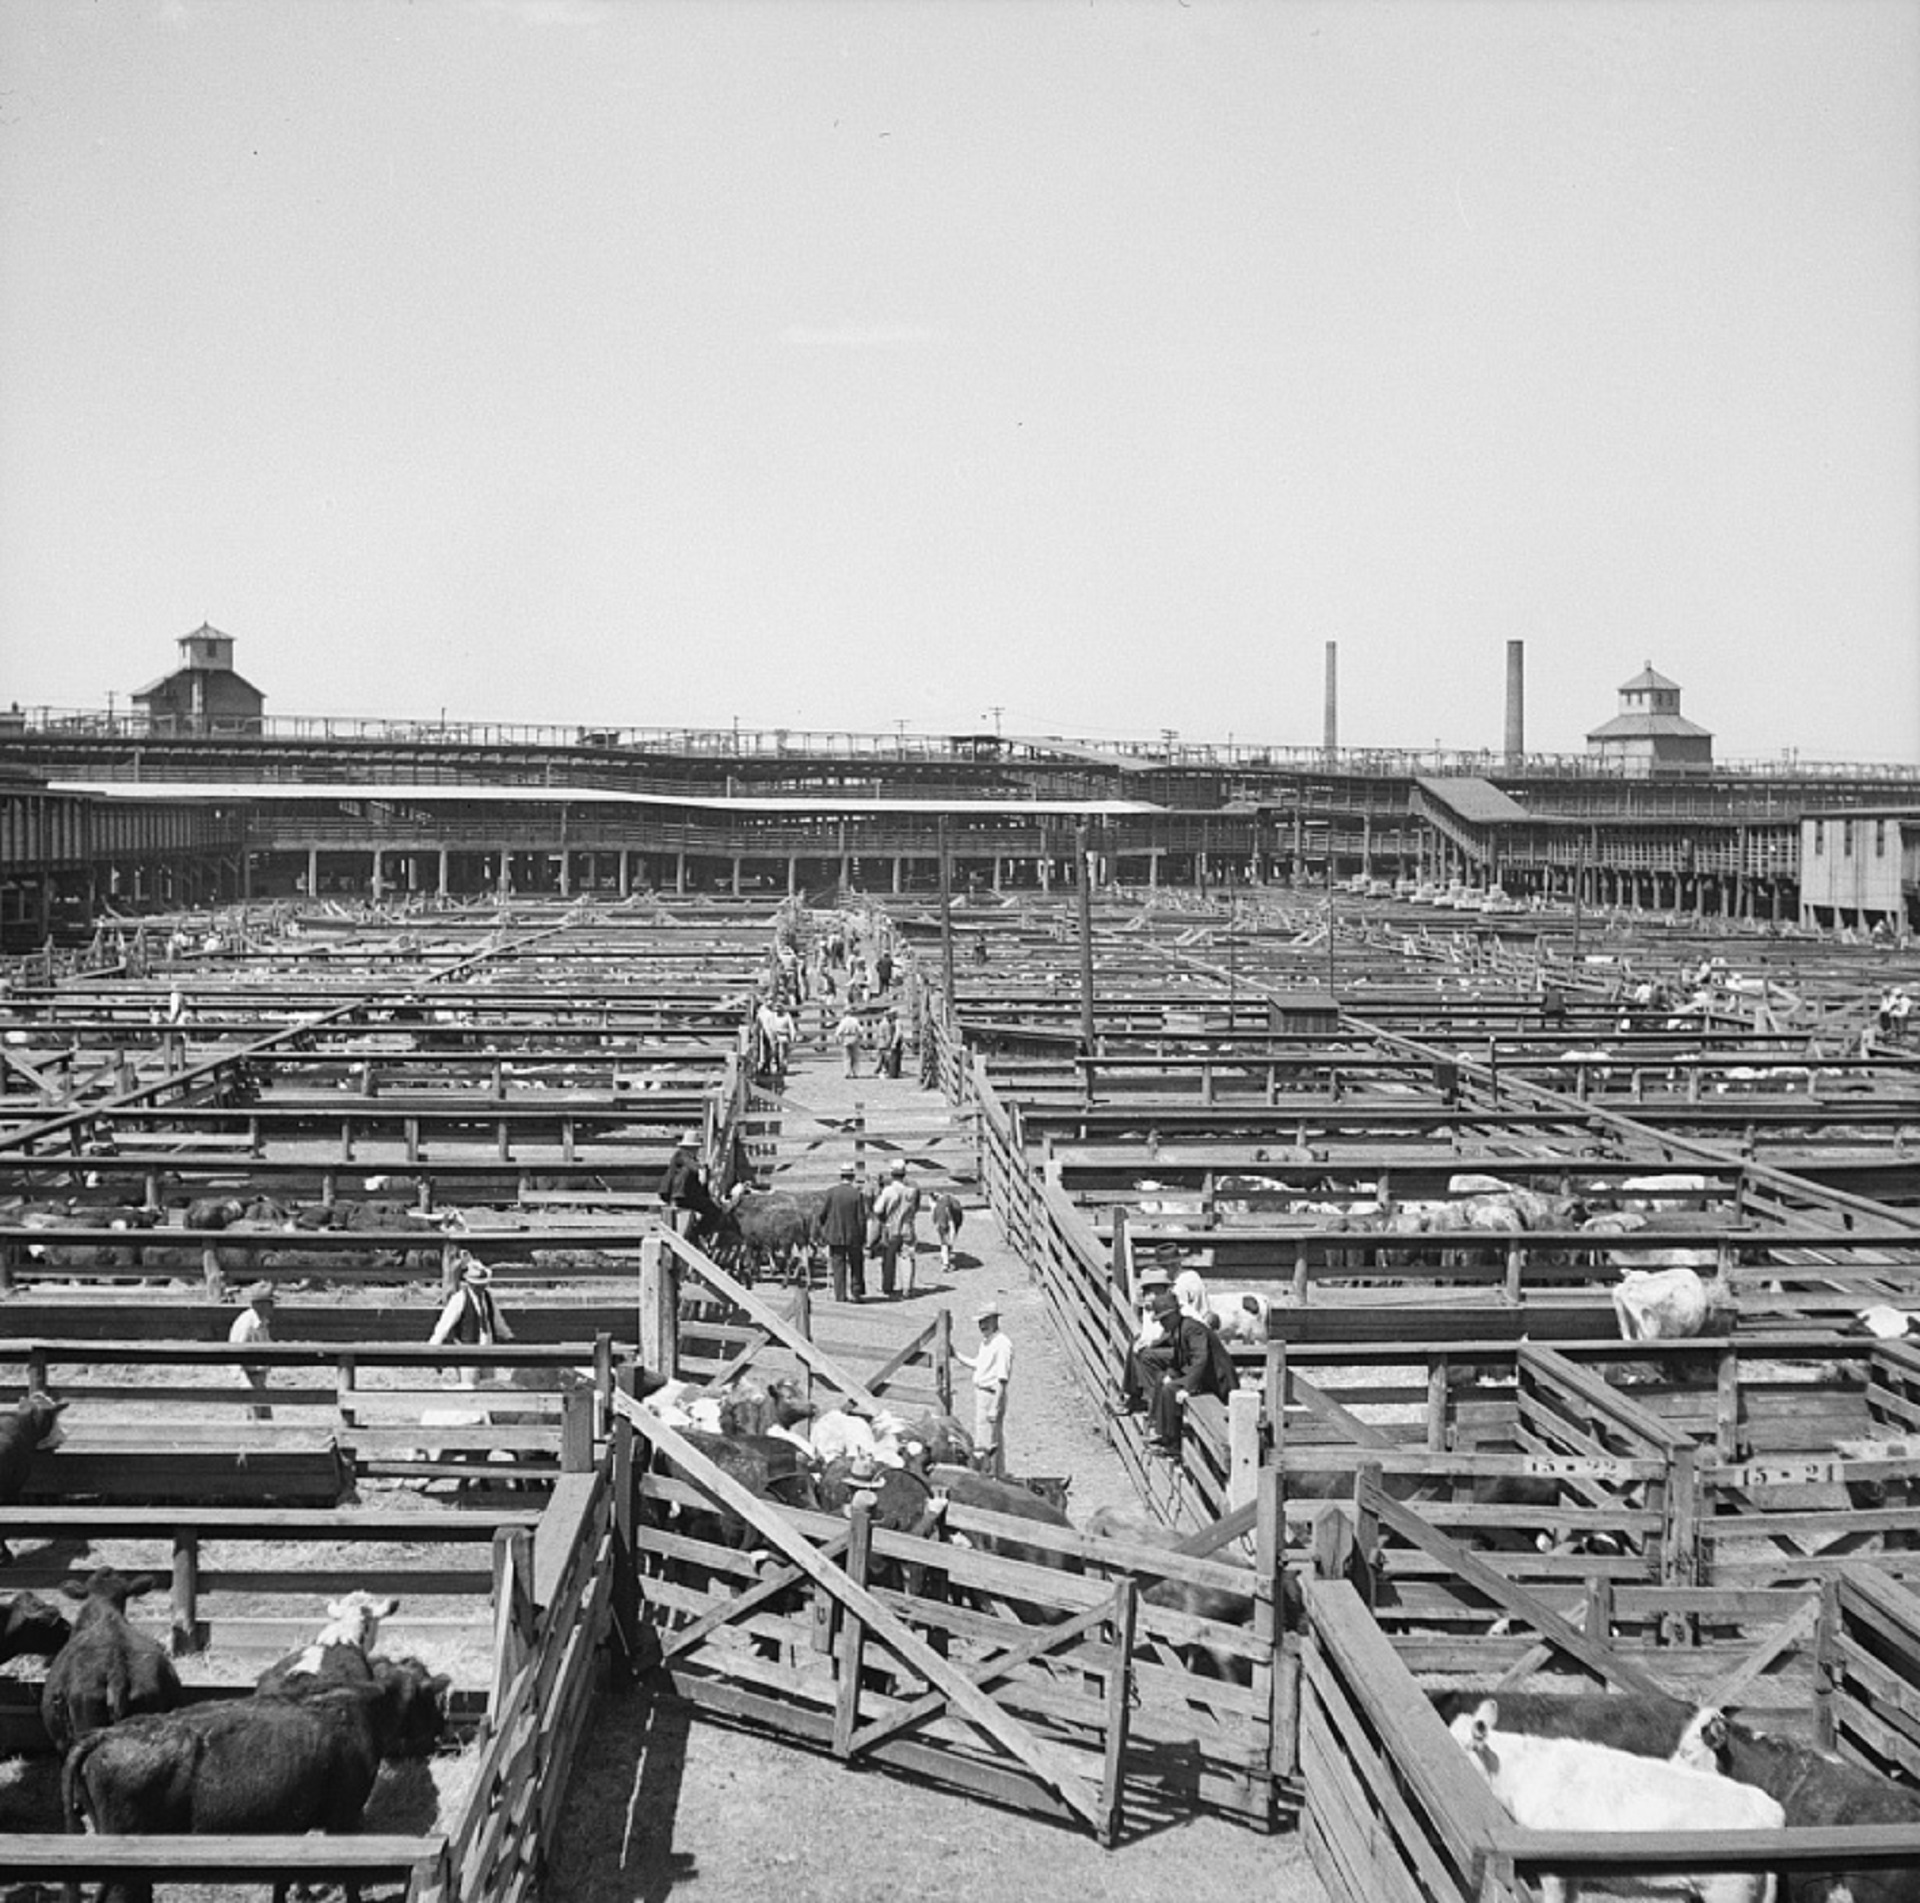
black and white, structure, retro, cityscape, cattle, livestock, usa, factory, agriculture, monochrome, meat, beef, bovine, stadium, outdoors, pens, stock, missouri, aerial photography, kansas city, urban area, monochrome photography, ancient history, stockyards, sport venue